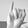
ASL letter: I